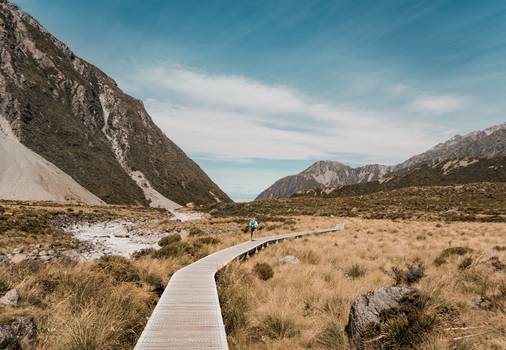
Label: No Watermark